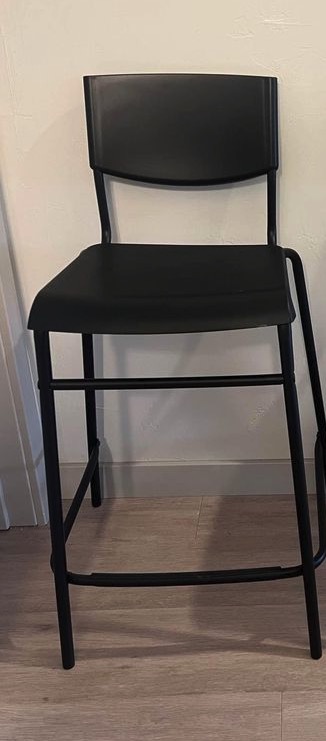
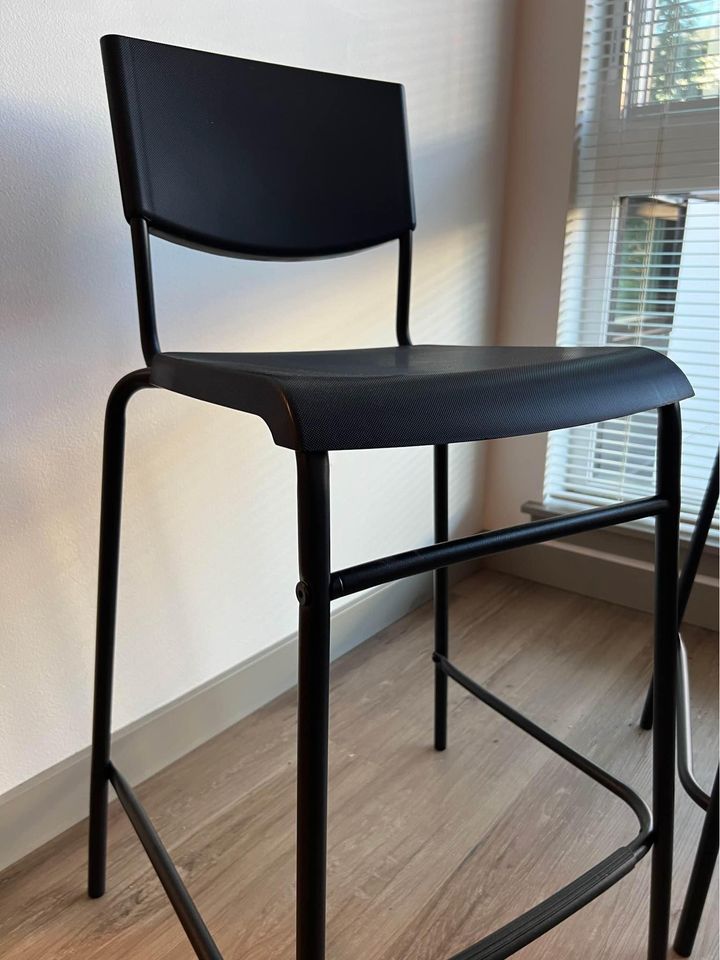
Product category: stool
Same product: yes